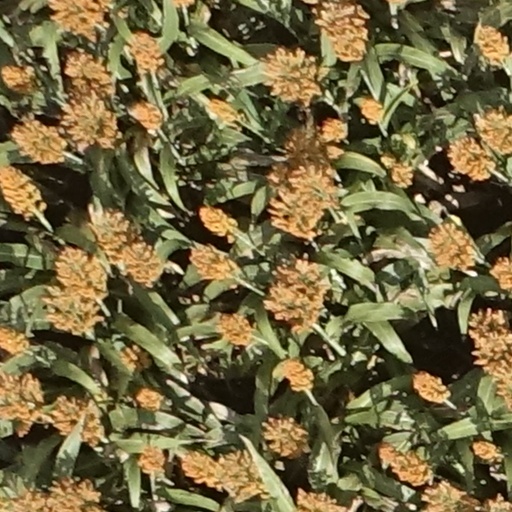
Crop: sorghum